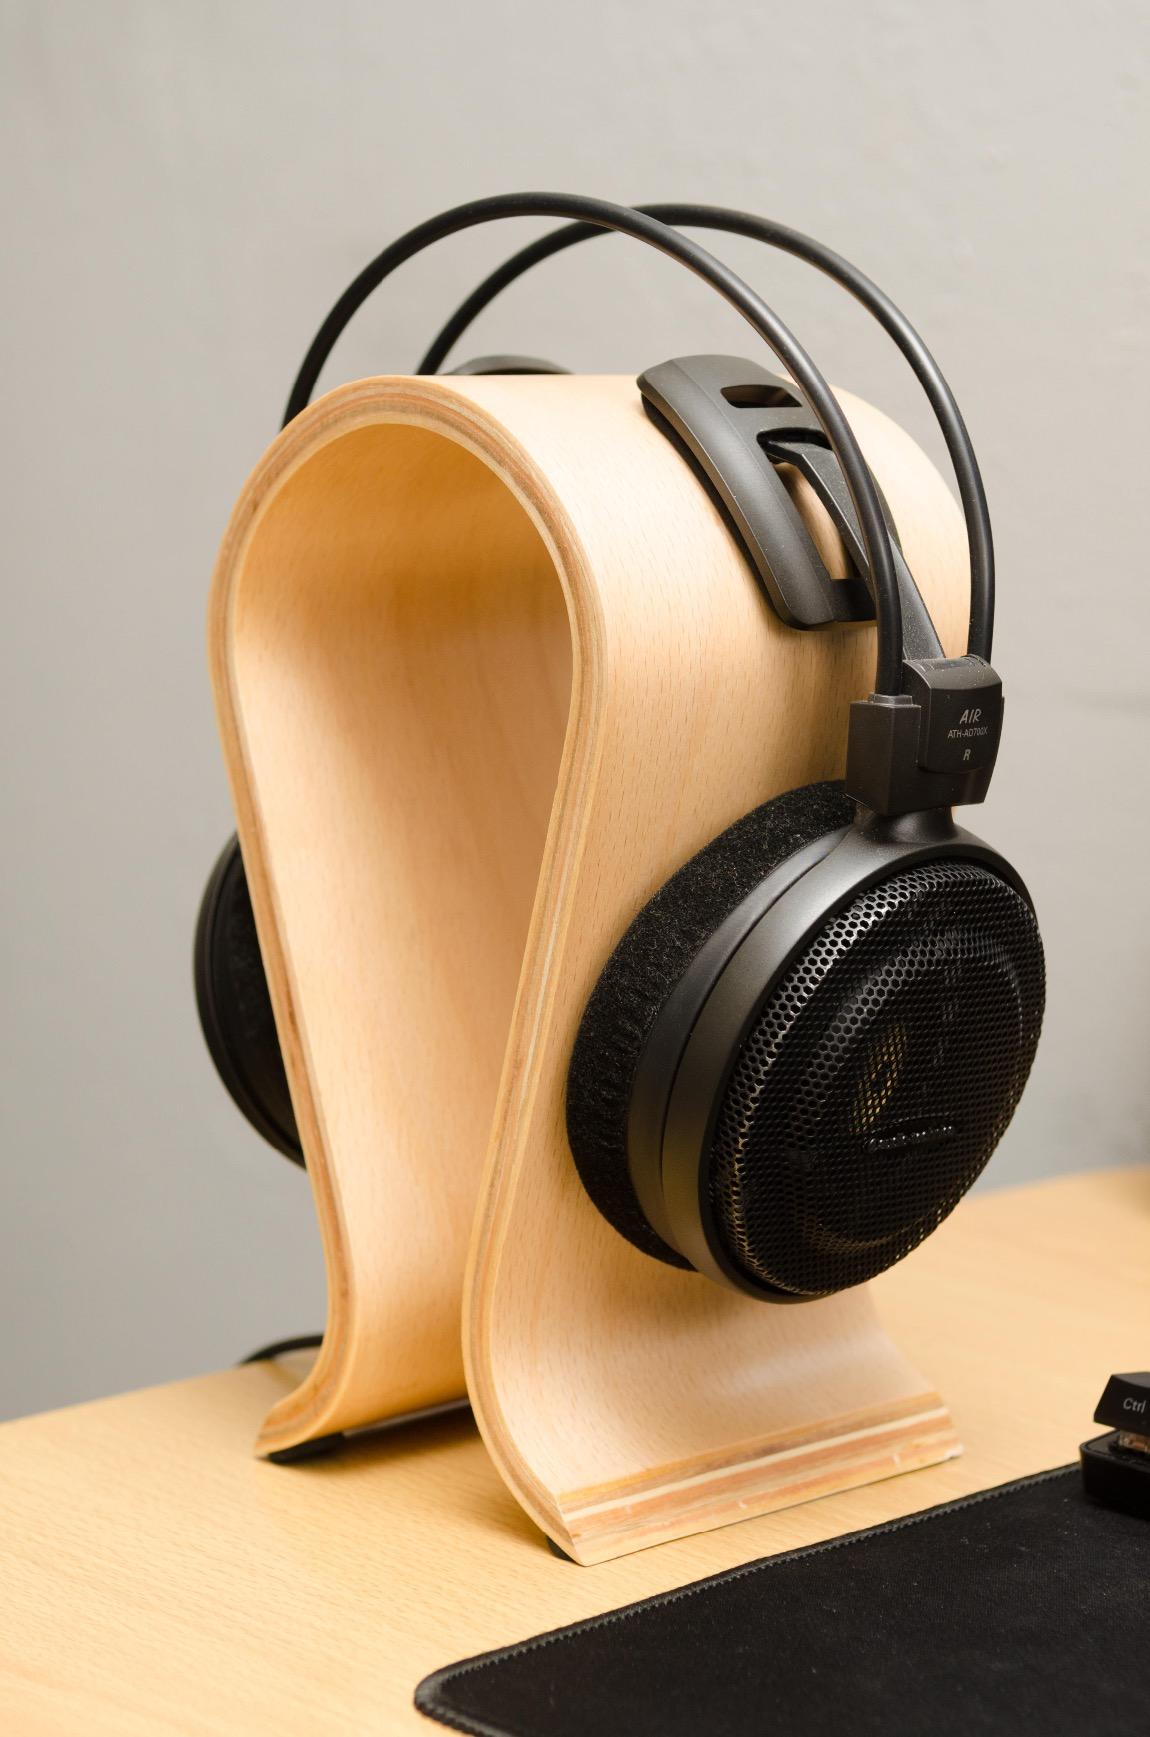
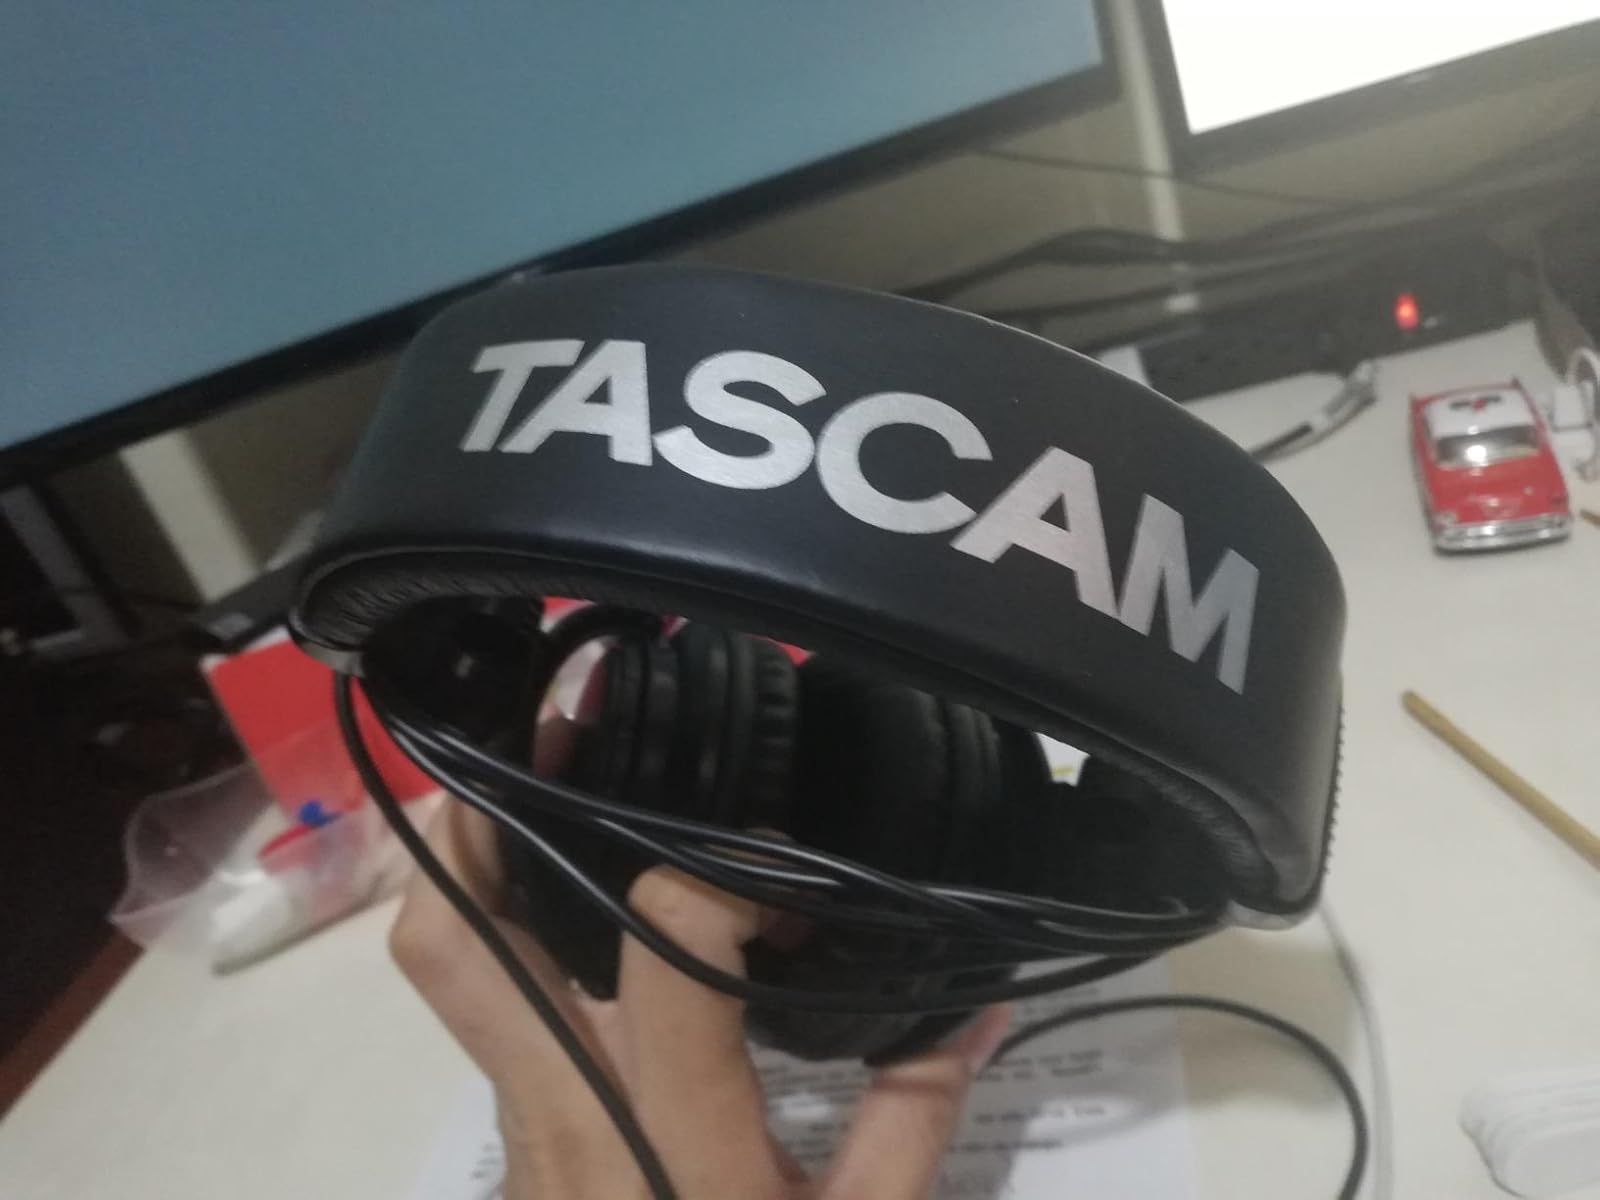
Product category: headphones
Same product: no